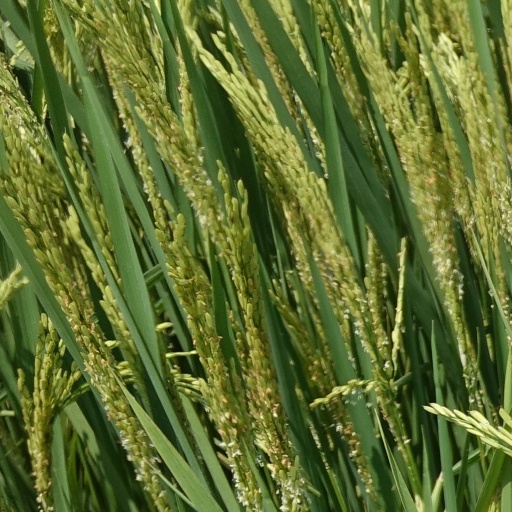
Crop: rice